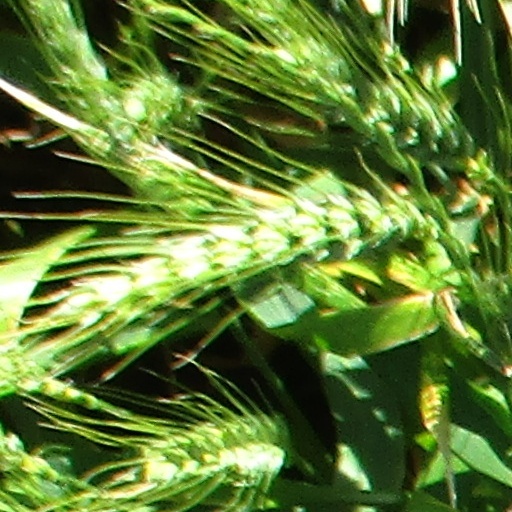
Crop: wheat